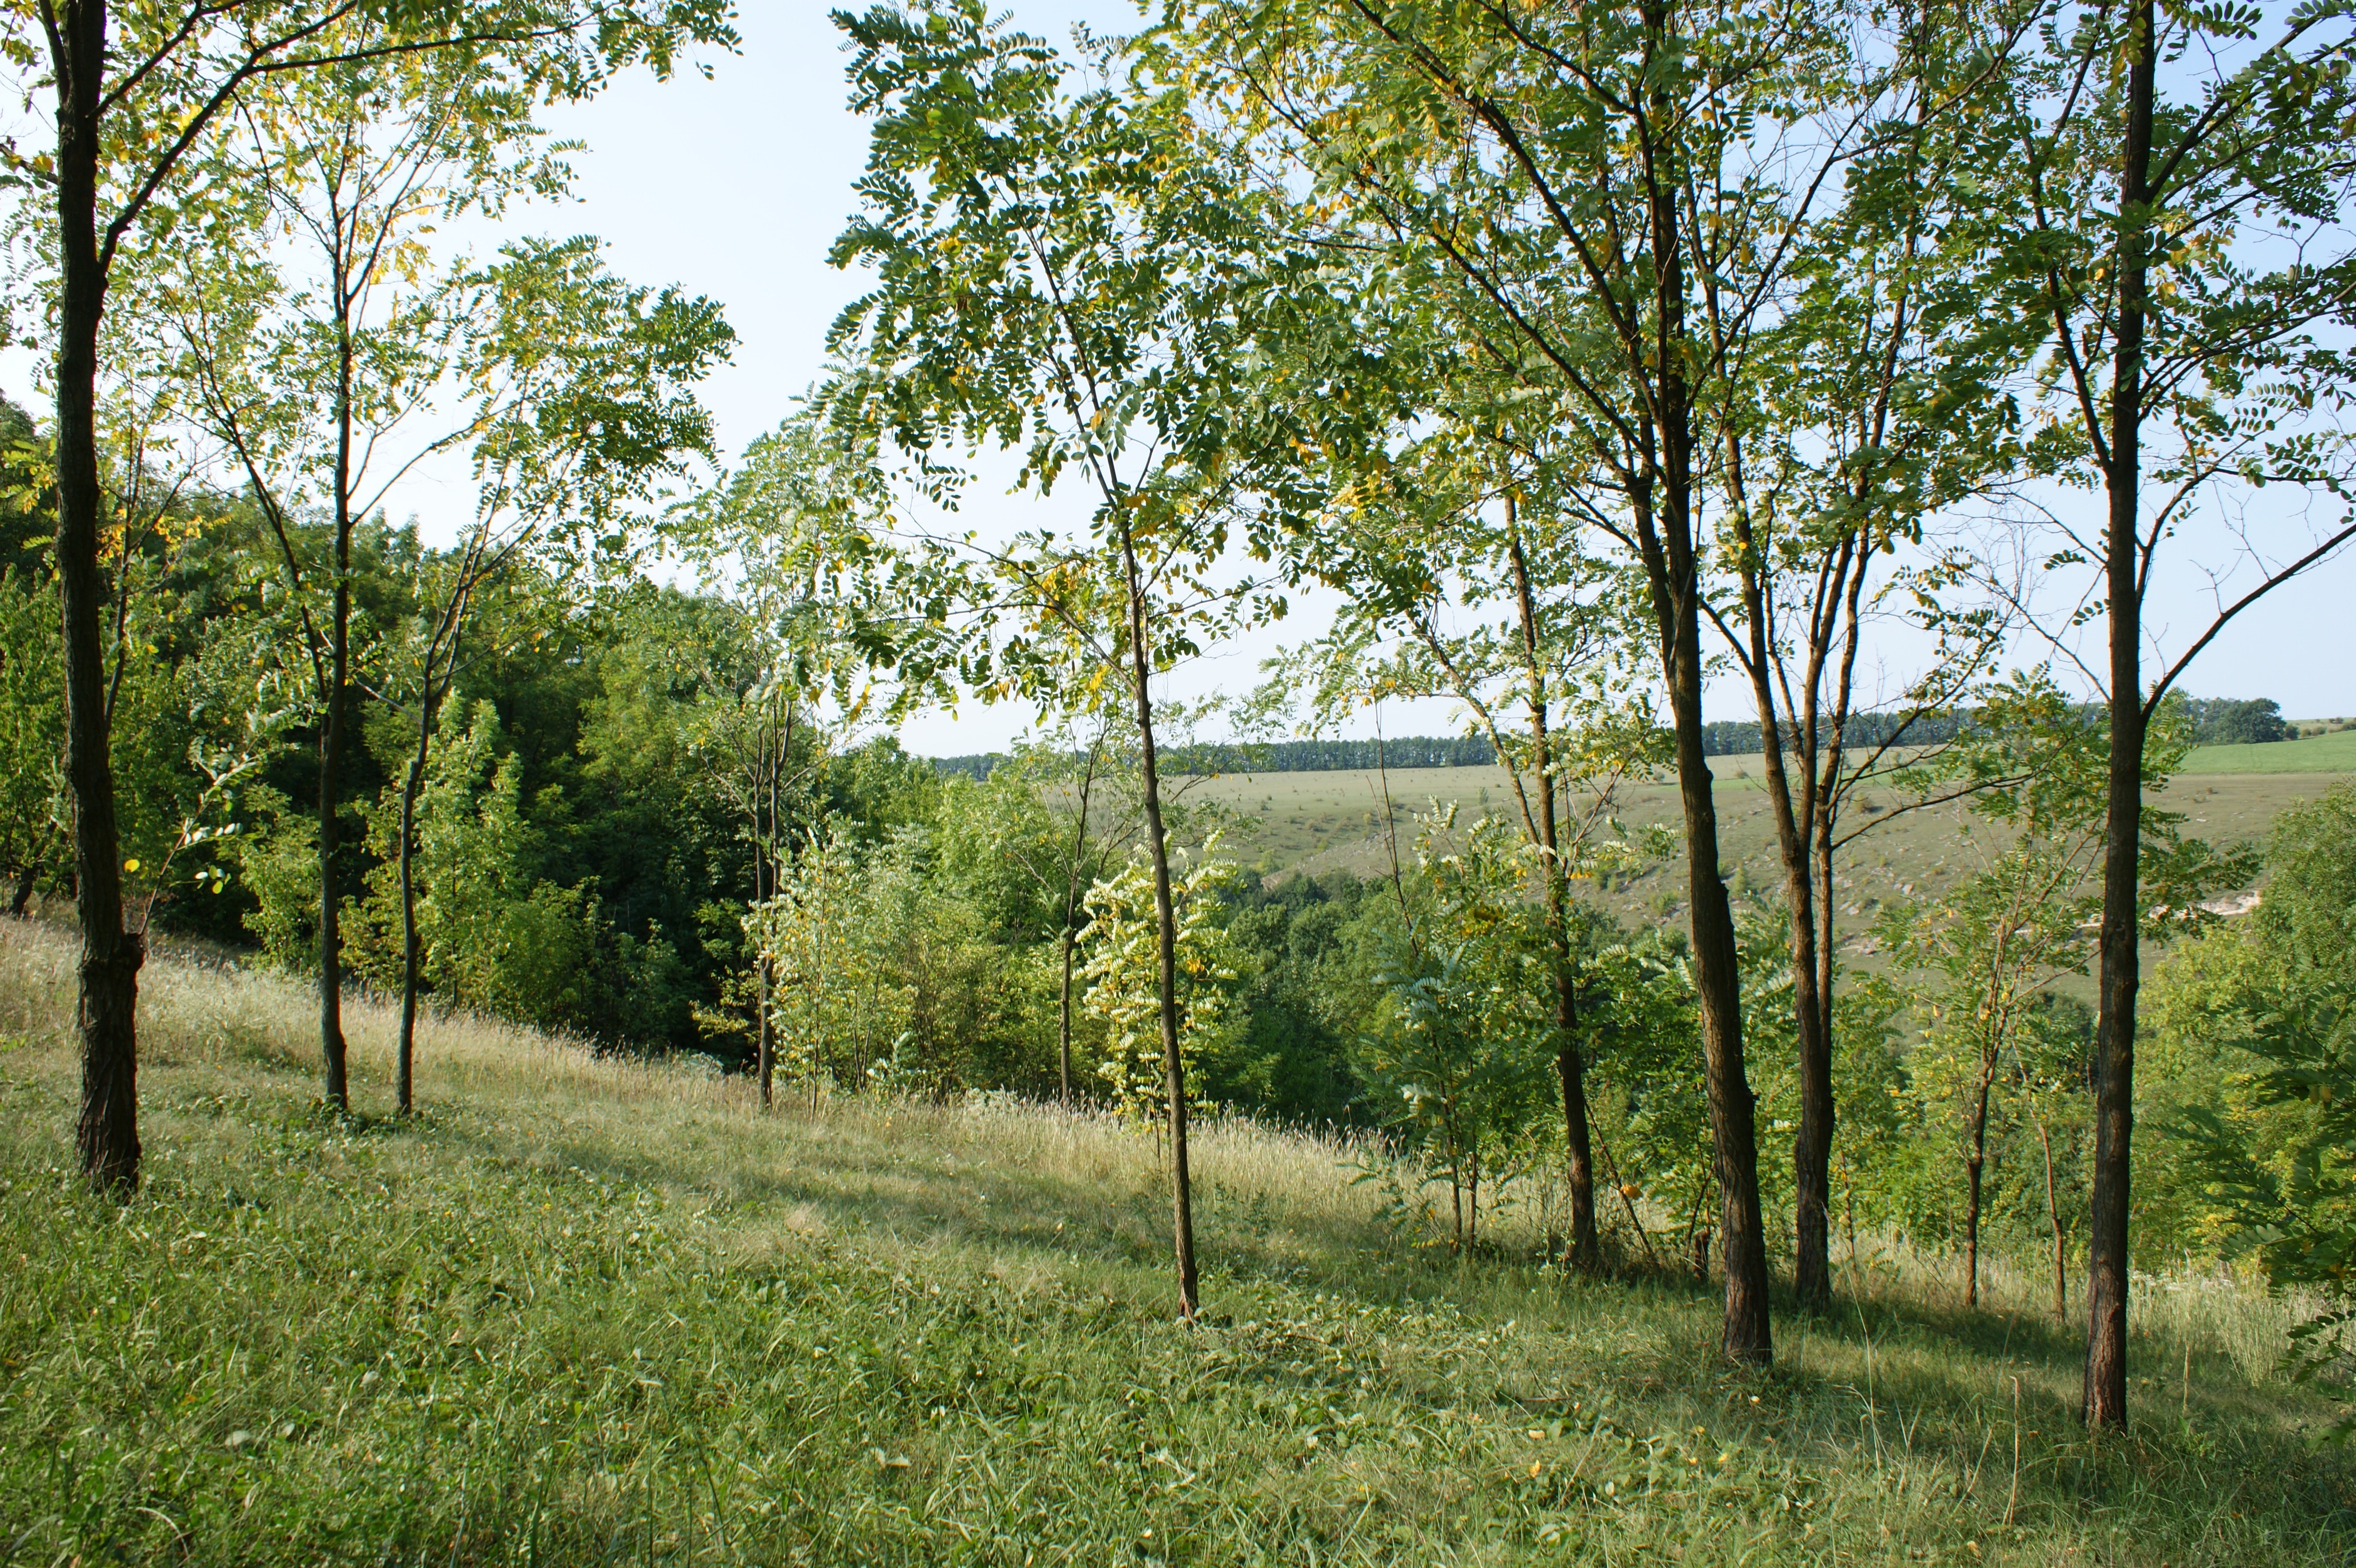
tree, nature, forest, grass, wilderness, plant, farm, meadow, trunk, environment, pasture, agriculture, trees, leaves, outdoors, woods, branches, plantation, woodland, habitat, ecosystem, organic, rural area, natural environment, woody plant, land lot